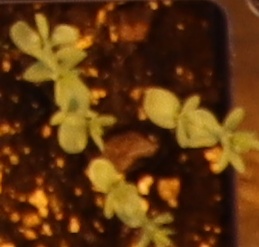
Label: Flax